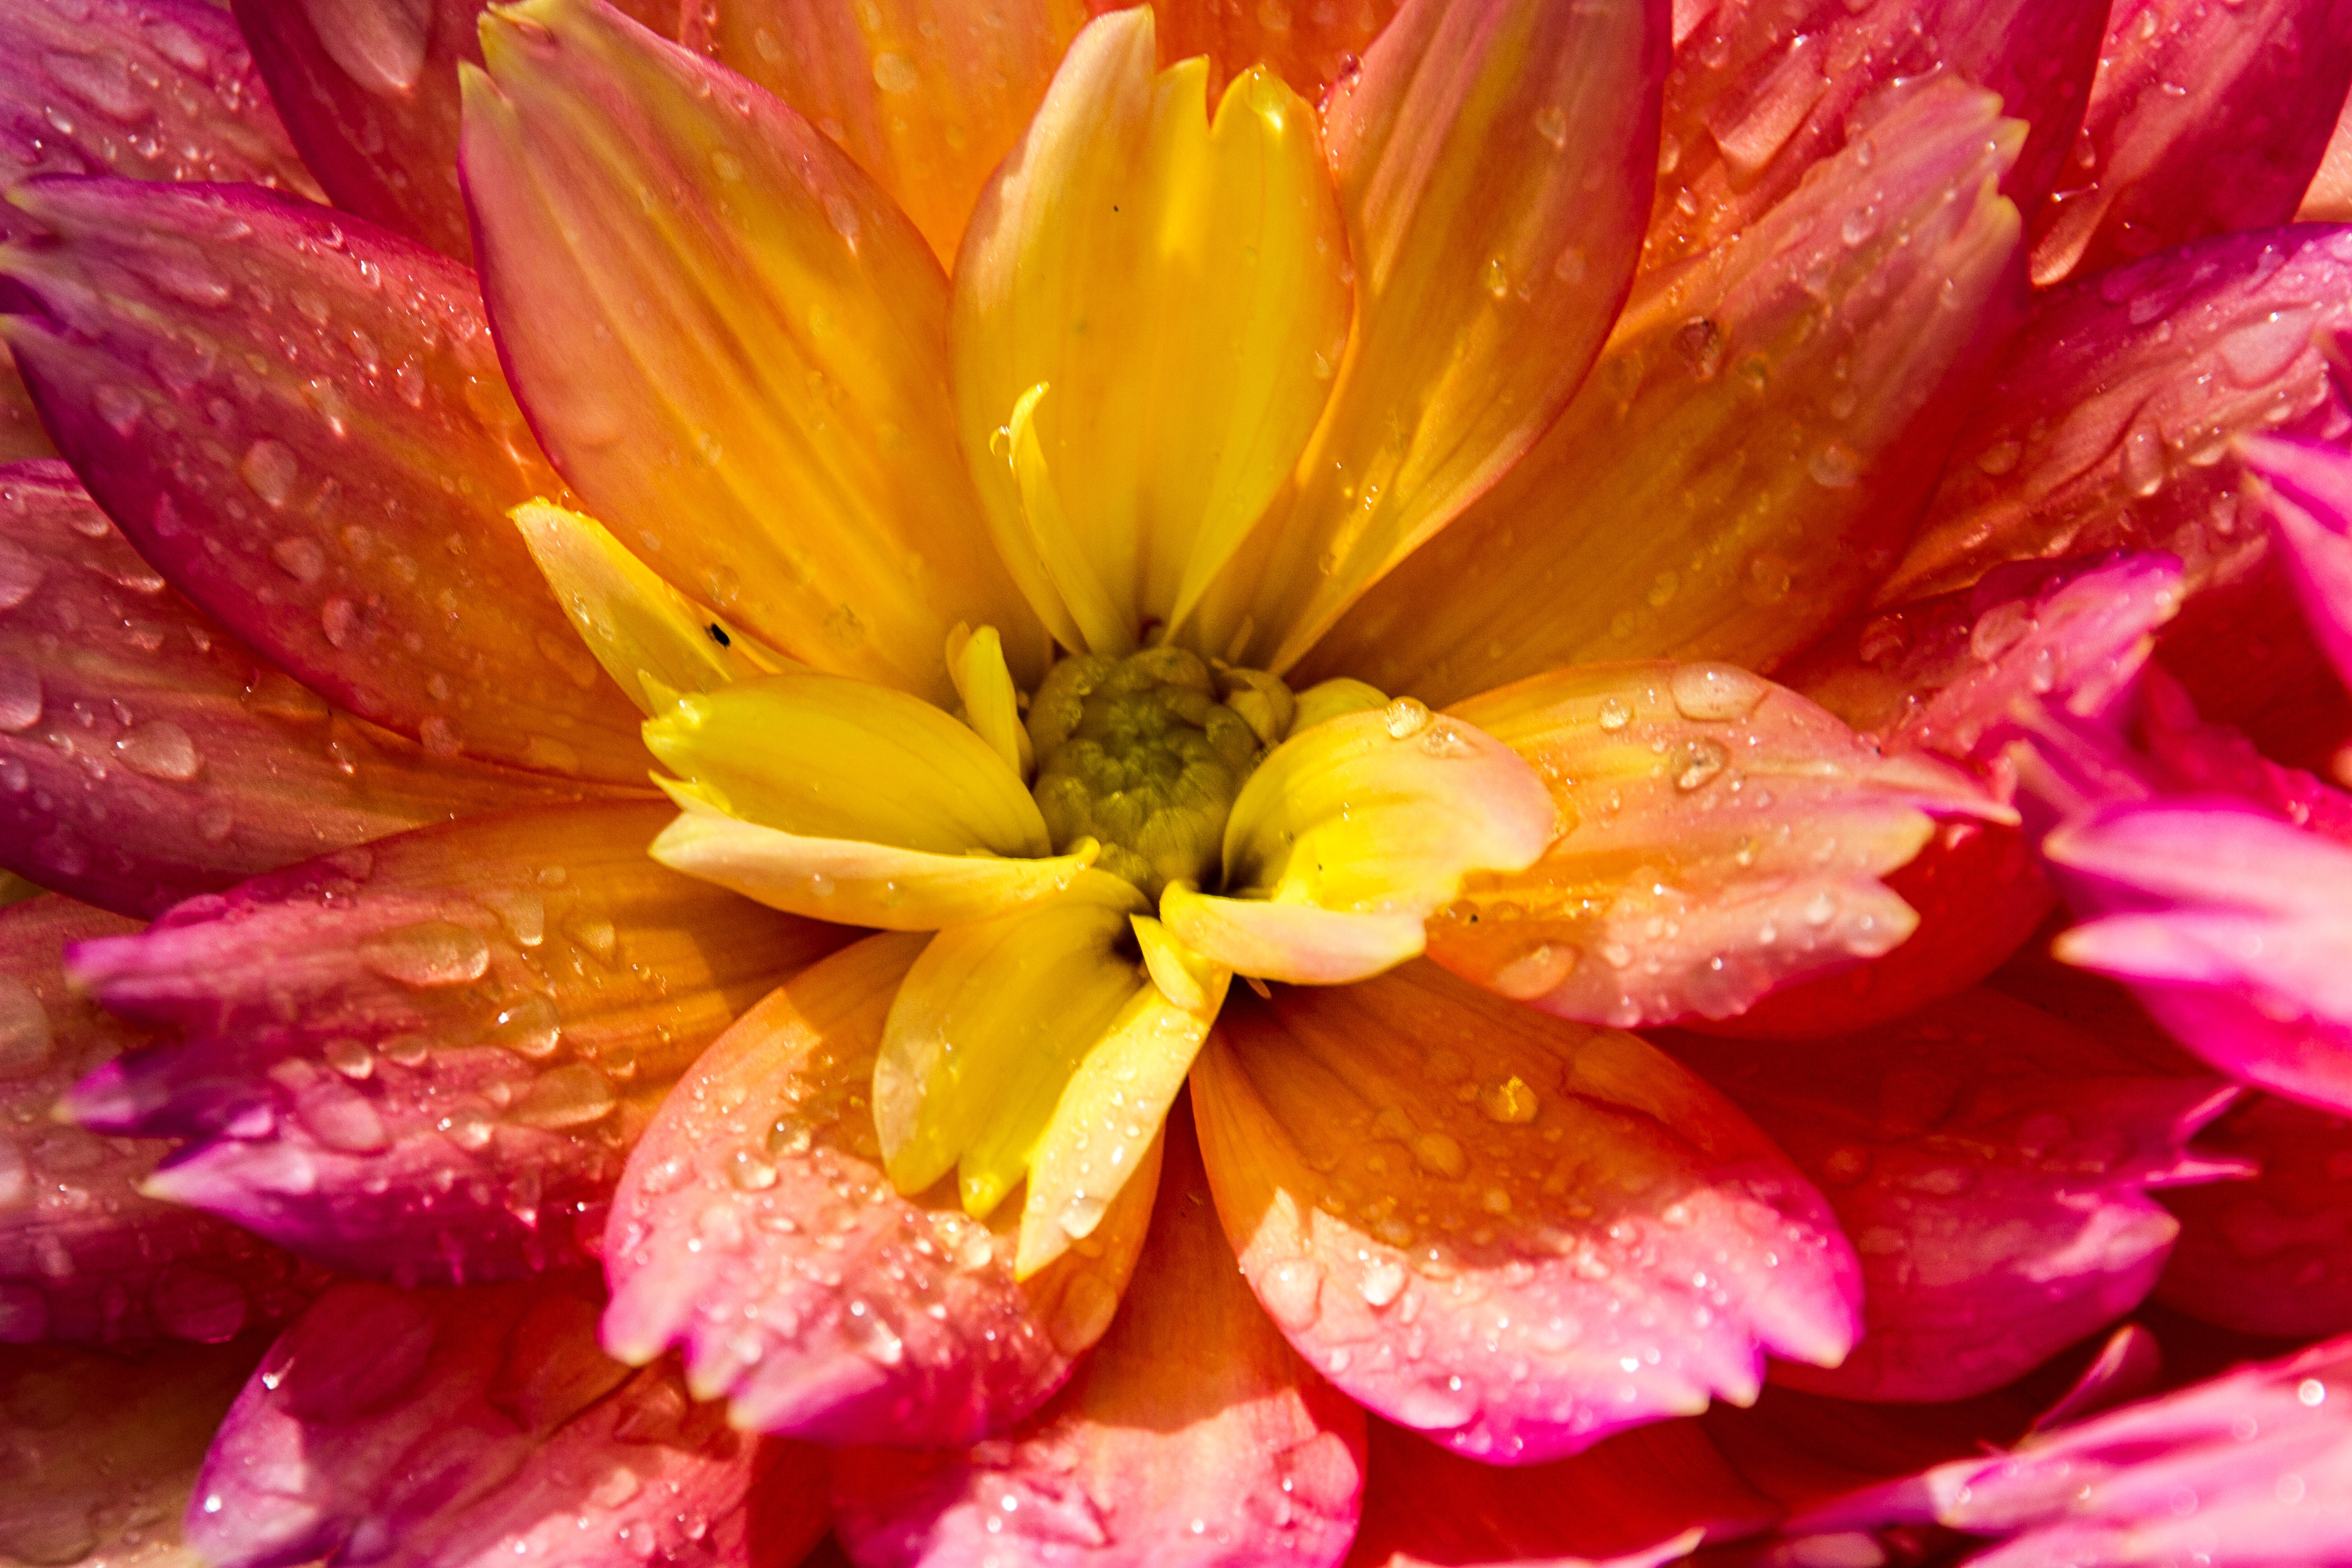
blossom, plant, photography, flower, petal, bloom, spring, color, garden, pink, flora, flowers, close up, colors, background, macro photography, flowering plant, land plant